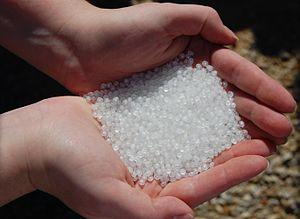
Un granulé est un petit élément qui peut être constitué de divers matériaux plus ou moins extrudés, compactés ou déshydratés.
Un matériau constitué de granulés plastiques contient au moins un produit thermoplastique et se présente sous forme de petits grains. Les granulés sont fondus, extrudés ou moulés, pour fabriquer des objets en PE, PP, PS, etc.
La notion de « déchets en mer » ou « déchets marins » ou « débris marins » regroupe :
La contamination du milieu marin par les plastiques est une pollution marine, qui a attiré l'attention internationalement avec la découverte du vortex de déchets du Pacifique nord, une accumulation de pastiques flottants. Ce vortex, lié à la lenteur de dégradation de cette matière est l'un des effets visibles des activités humaines sur tous les océans, mais il n'est que la partie émergée du problème.